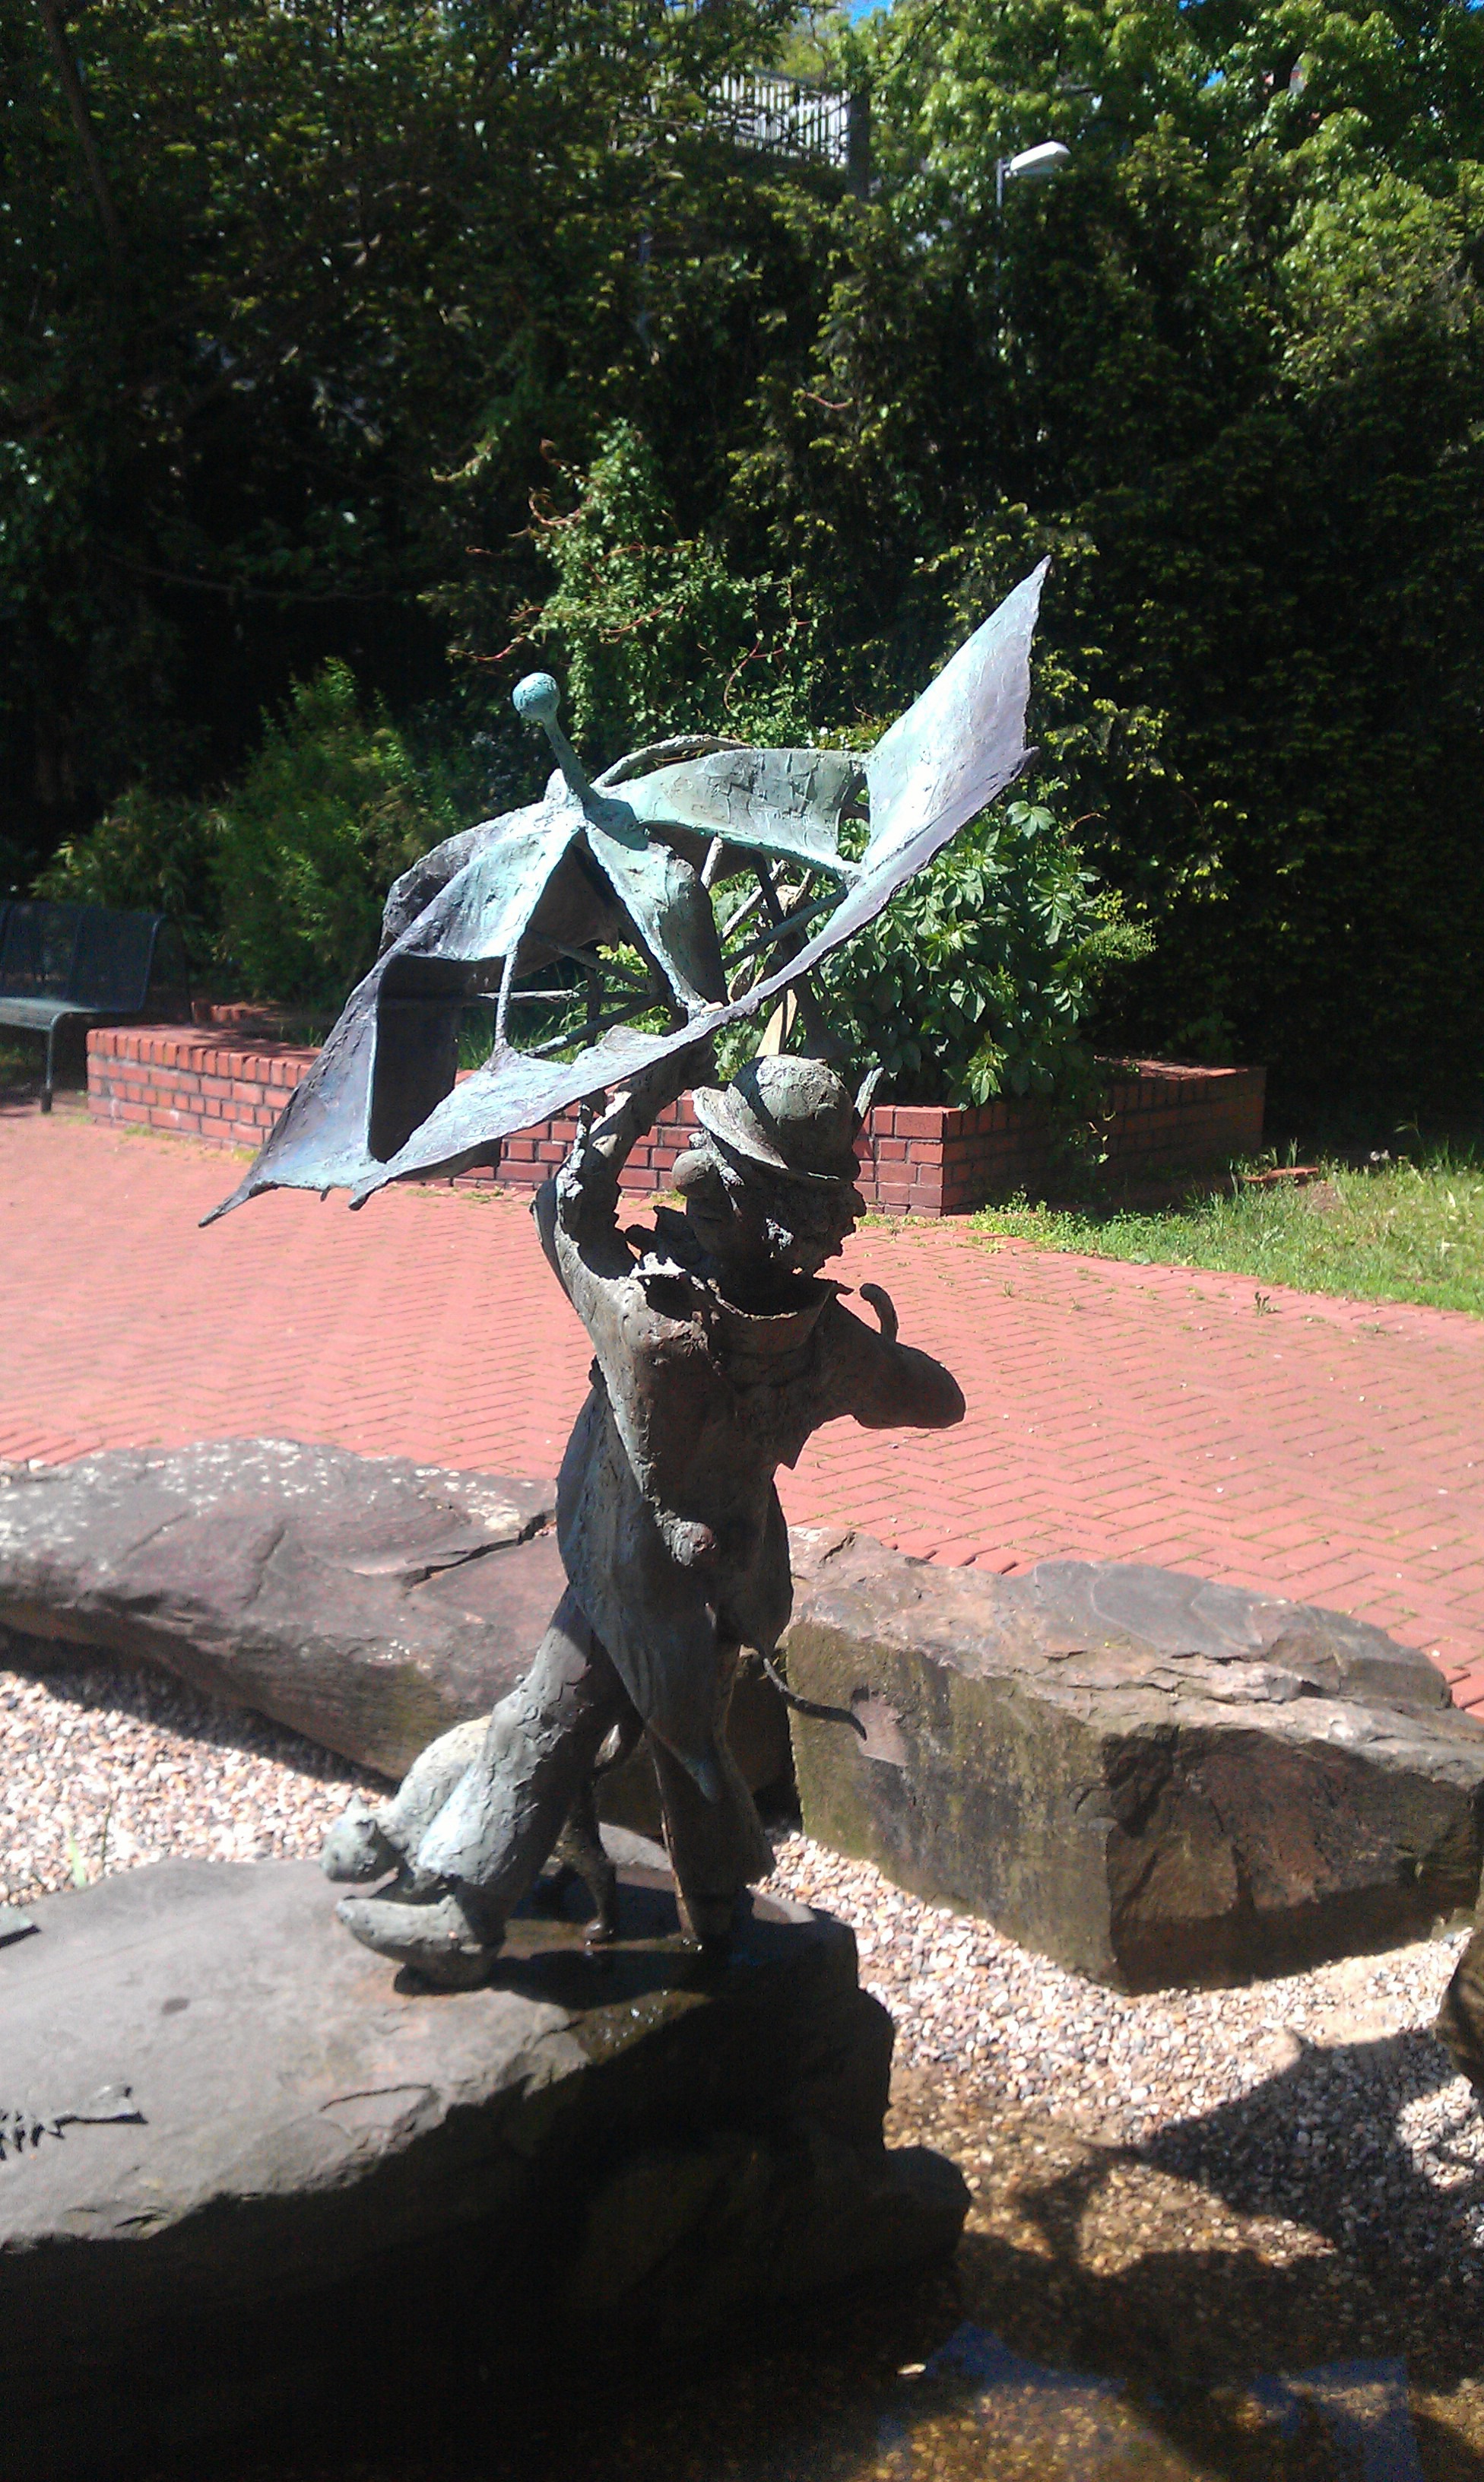
monument, statue, sculpture, memorial, art, karnevalssymbol cologne, jackson em raen figure